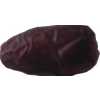
Label: dates